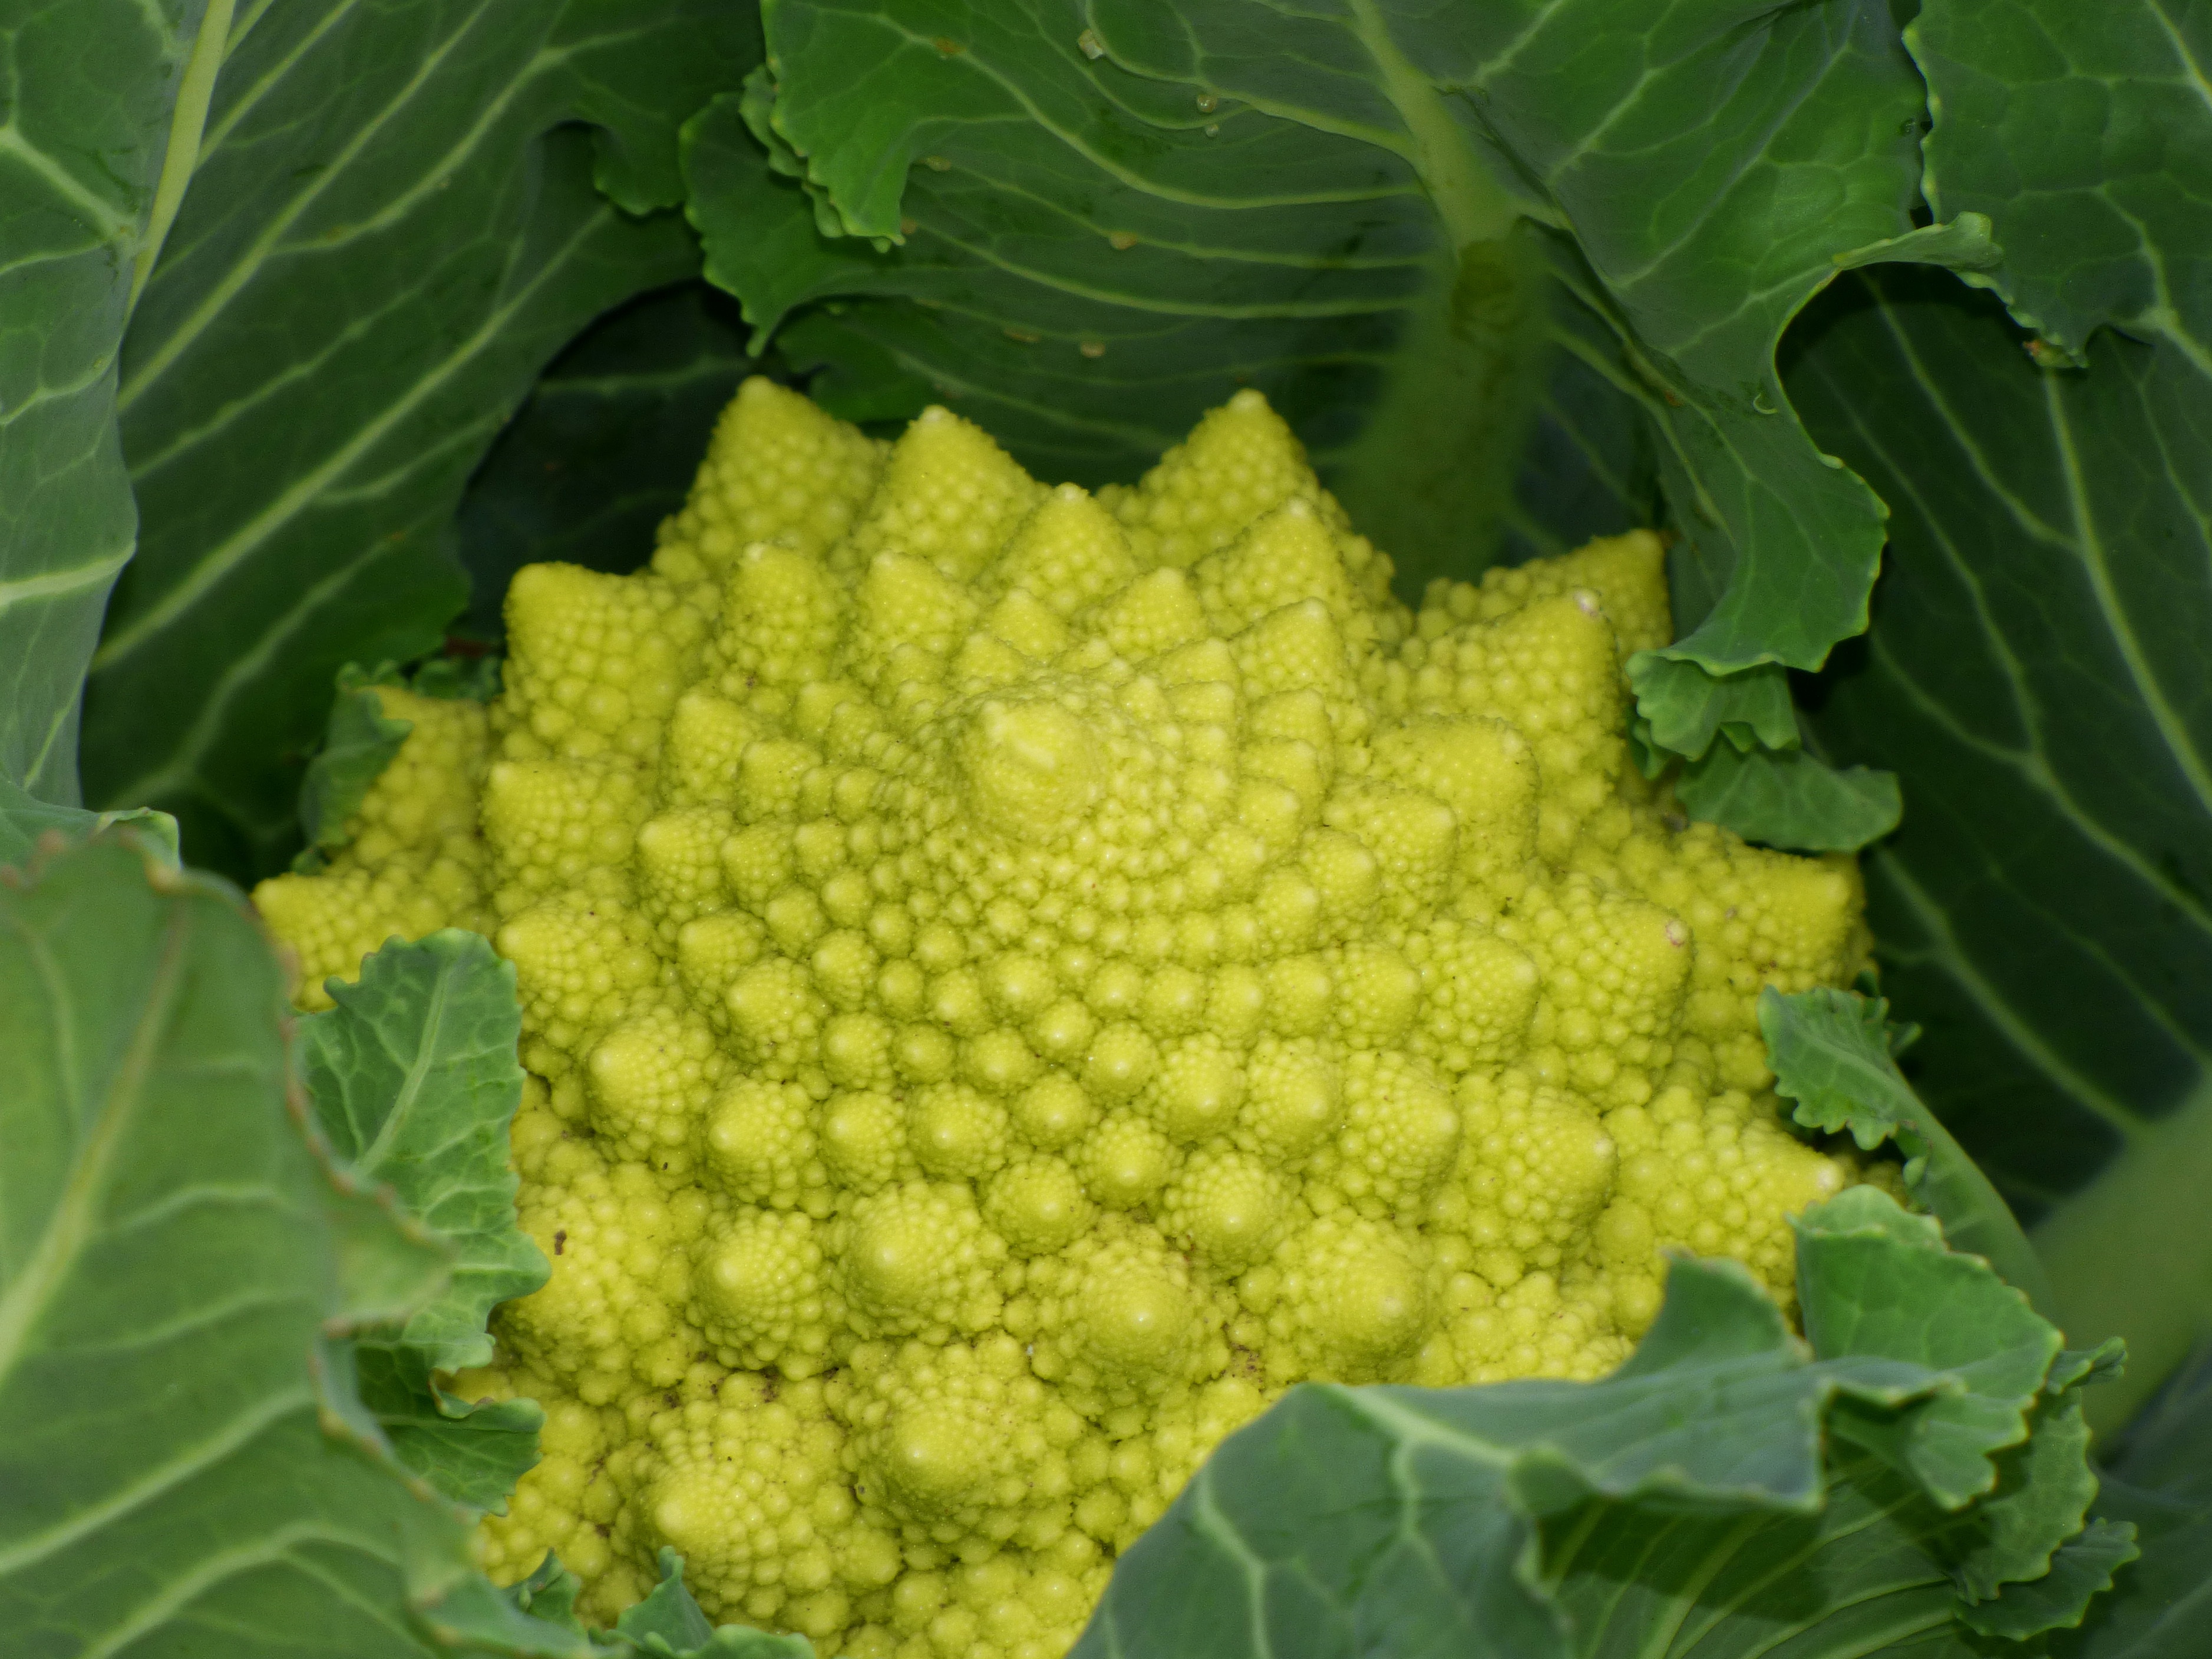
plant, fruit, leaf, spiral, flower, food, green, produce, vegetable, yellow, broccoli, brassica, fractal, flowering plant, daisy family, plant geometry, annual plant, land plant, mustard plant, momordica charantia, broccoflower